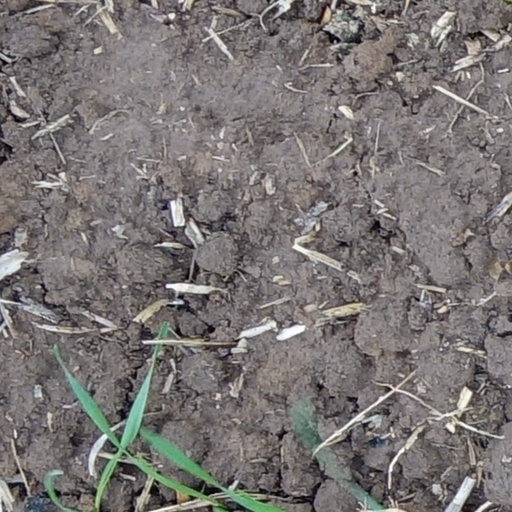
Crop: wheat